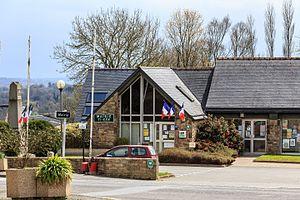
Mairie de Plounévez-Moëdec (22).
Plounévez-Moëdec [pluneve mwedɛk] est une commune trégorroise du département des Côtes-d'Armor, dans la région Bretagne, en France.